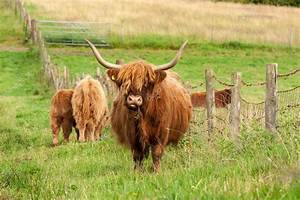
Label: mucca